Bruce Jackson (audio engineer)

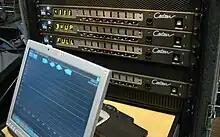
Lake Contour DSPs in a rack, with a wireless touchscreen interface

Beginning in 1979 between Springsteen tour dates, Jackson crisscrossed the U.S. promoting the Fairlight CMI, a digital sampler made by fellow Australians Peter Vogel and Kim Ryrie. (Ryrie grew up in Point Piper next to Jackson's house.) The earliest Fairlights were prohibitively expensive, and their 24 kHz sampling rate was not considered high enough for audio mastering, but Jackson found that musicians immediately discovered how useful the Fairlight was for composition. Rick Wakeman explored the sampler, as did Tony Bongiovi, founder of the Power Station recording studio in New York City. There, Springsteen was shown the sampler and said, "Ah yeah, BJ that's great, but what am I gonna do with it?"